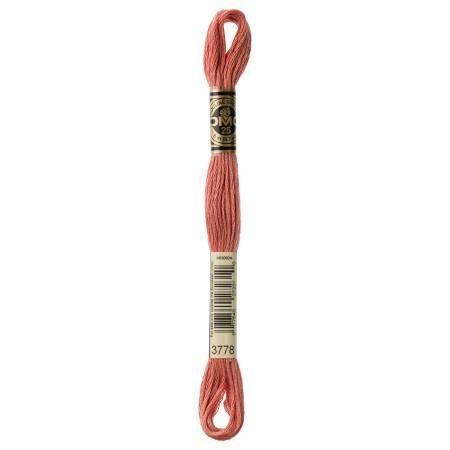
CHK DMC 6 Strand Floss - 117UA-3778 - Notions
Brand: Checker Distributors
Ideal for stitching on all types of fabric, this superior quality thread is made from 100% long staple Egyptian cotton and double mercerized for a brilliant sheen. It is comprised of six size-25 strands that can be easily separated, allowing you to adjust the thickness of your stitching thread. DMC Floss is the most recommended and widely distributed thread in the world, with colors that are 100% colorfast and fade resistant. Color: Orange Made of: 100% Cotton Size: 8.7yds per skein
Category: Arts & Entertainment > Hobbies & Creative Arts > Arts & Crafts > Art & Crafting Materials > Crafting Fibers > Thread & Floss > Cross-Stitch Thread